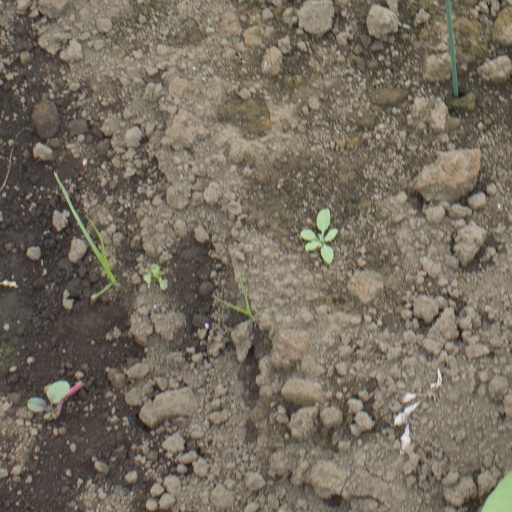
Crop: soybean